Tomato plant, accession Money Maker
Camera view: tilt-top (135 deg); turntable rotation: 0 degrees
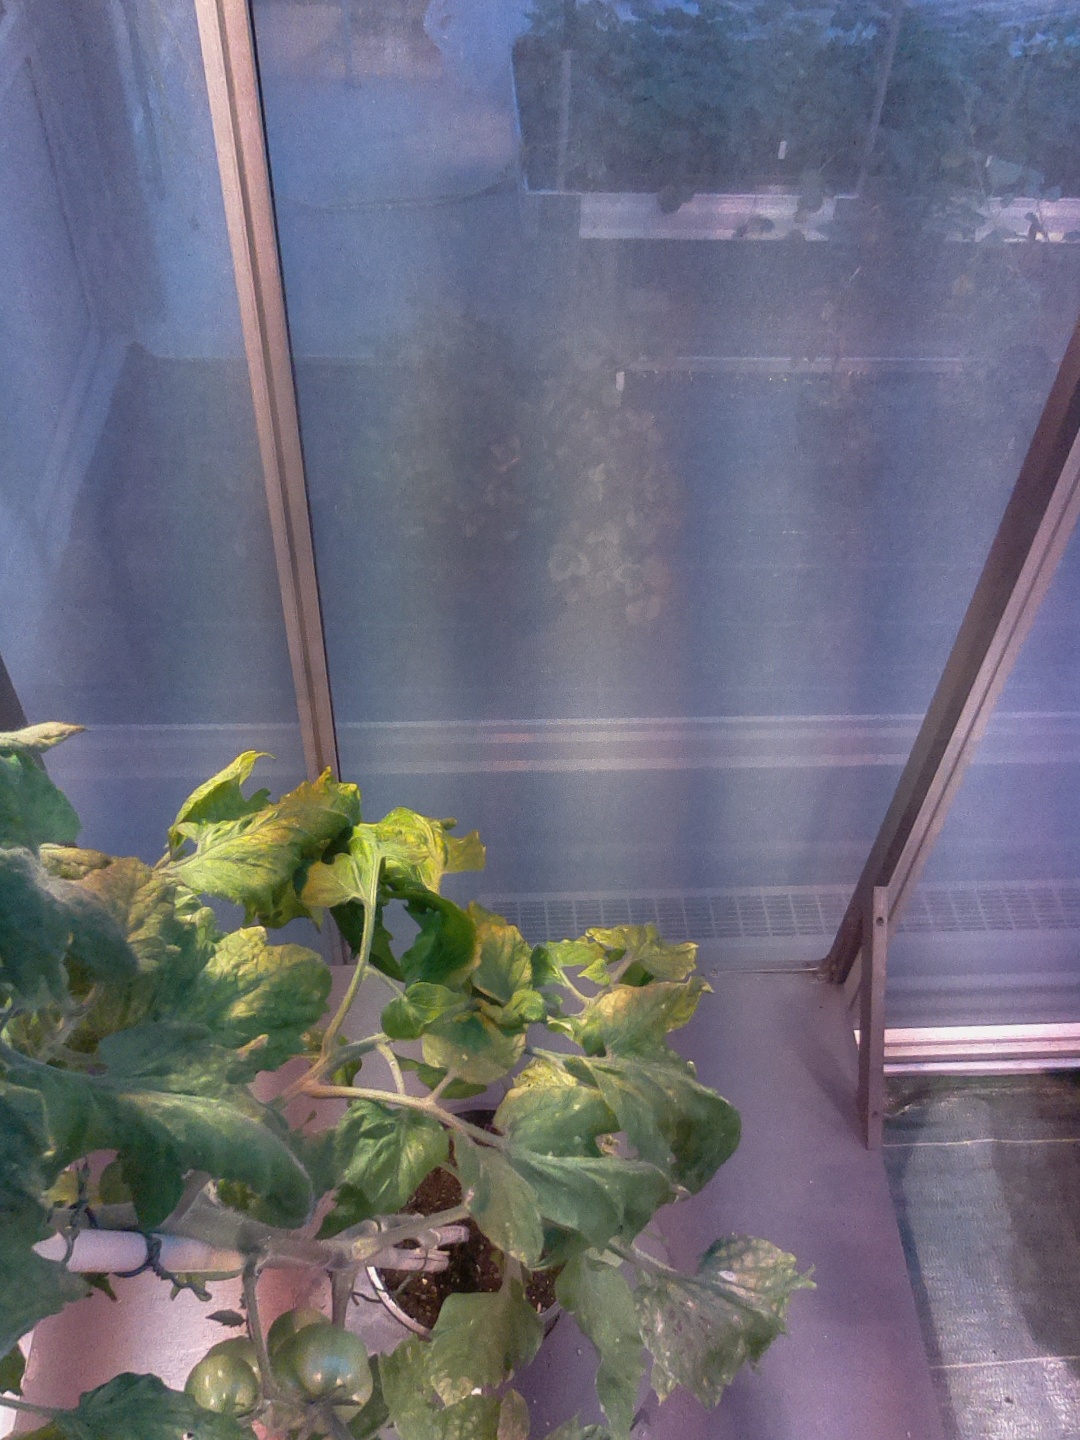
BBCH growth stage 75: 50%-60% of final fruit size